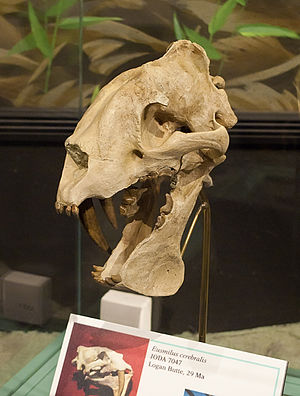
John Day Fossil Beds nationalmonument
Kranium af en sabeltiger Eusmilus cerbralis udstillet i Visitor Center.
John Day Fossil Beds nationalmonument ligger i den østlige del af delstaten Oregon i USA. Foruden at være et naturskønt område er området et af de rigeste fundsteder for fossiler.